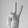
ASL letter: V